Thomas Praytor

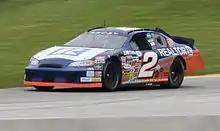
Praytor's No. 2 for Hixson Motorsports at Road America in 2013.

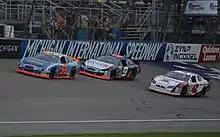
Praytor's No. 9 at Michigan in 2015.

Praytor started racing at eight years old in a borrowed yard kart from a family friend. He quickly progressed from karts to Bandoleros, where Praytor would drive one that was sponsored by The Outdoor Channel. He later began racing late models, running in the Southeast and picking up three US Army Rookie of the Year titles, local and state titles. Praytor and the Max Force Racing team earned the Ironman Status of the Gulf Coast competing in every Pro and Super Late Model Race at Mobile International Speedway and Five Flags Speedway while finishing in the top 10 of the Championship standings at both tracks.